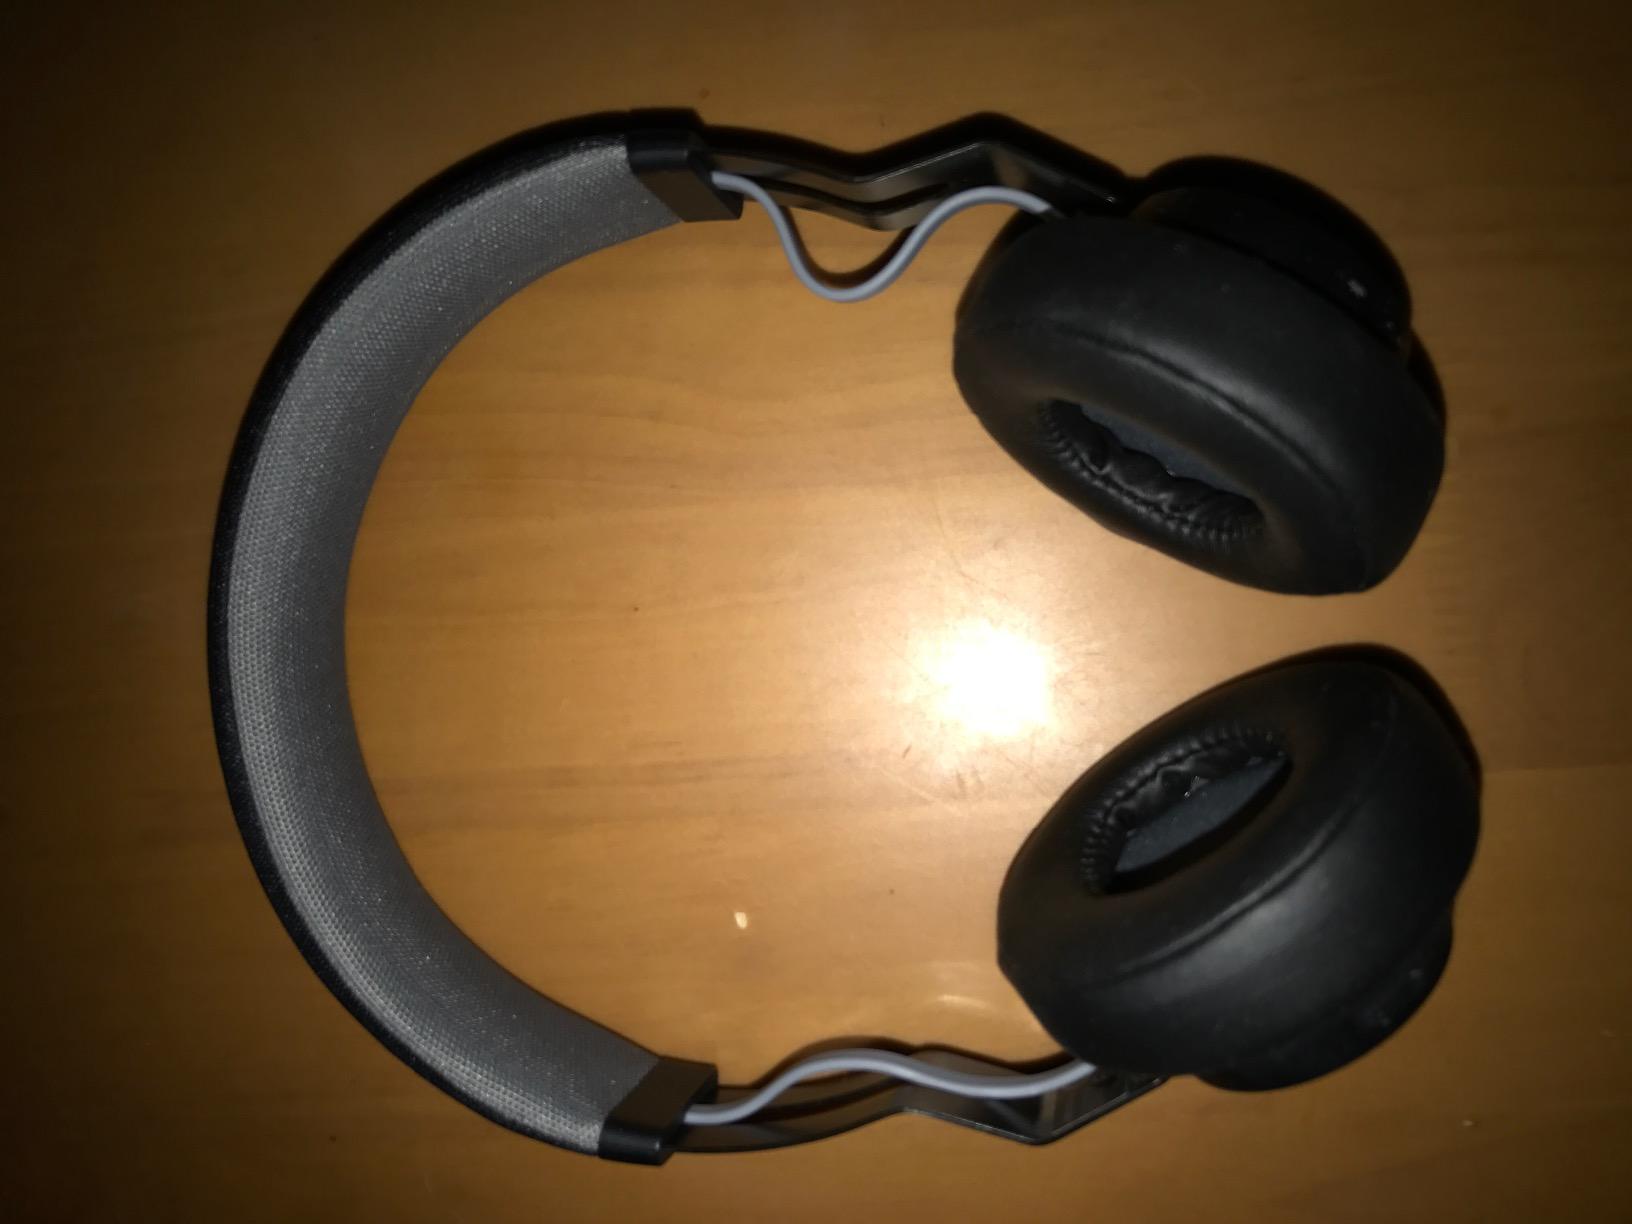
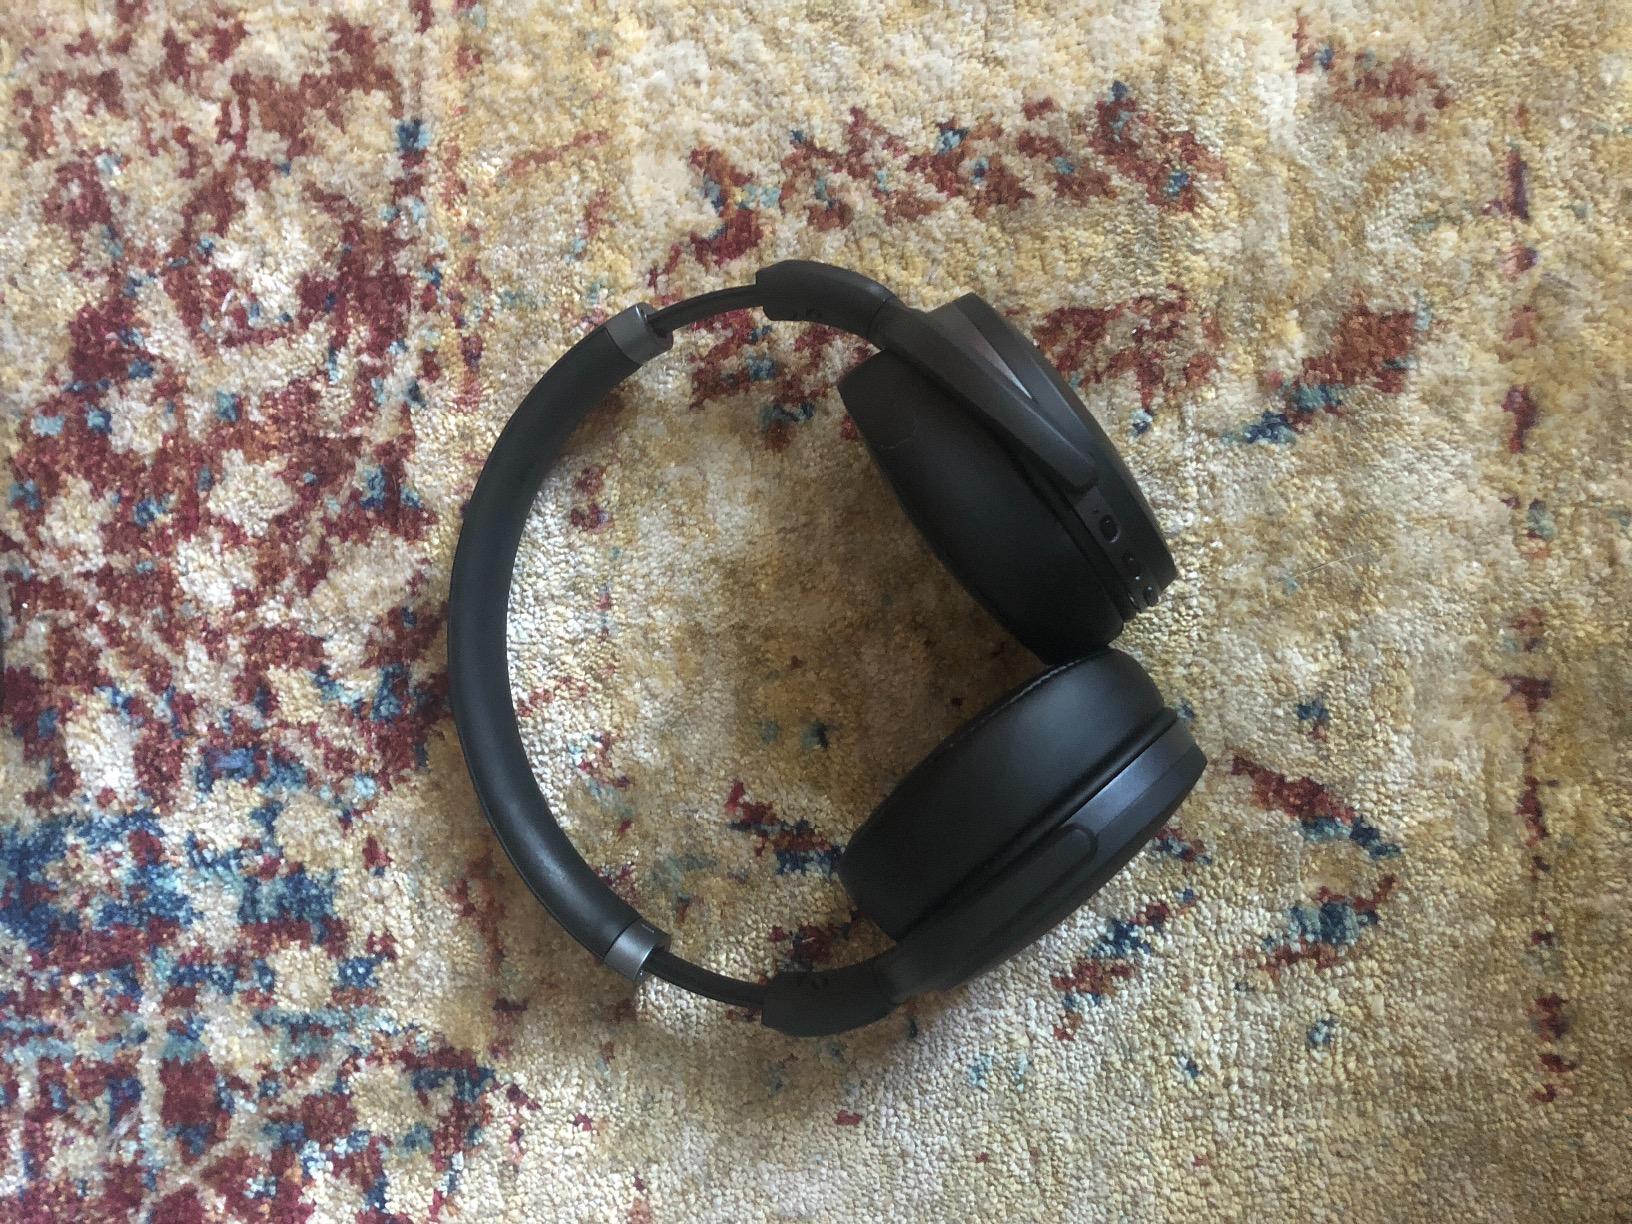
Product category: headphones
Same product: no